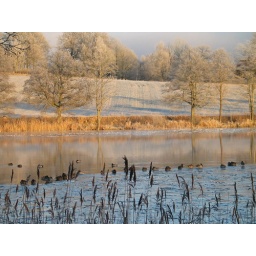
by the lake Savelangen. ducks freezing. my fingers freesing. jan 2009